Battle of Khaybar

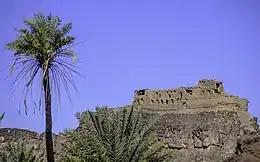
Fortress Qamus, one of the eight Jewish tribe confederation fortresses in Khaybar

In the seventh century, Khaybar was inhabited by Jews. The inhabitants had stored in a redoubt at Khaybar a siege-engine, swords, lances, shields and other weaponry. In the past some scholars attempted to explain the presence of the weapons, suggesting that they were used for settling quarrels among the families of the community. Vaglieri suggests that it is more logical to assume that the weapons were stored in a depot for future sale. Similarly the Jews kept 20 bales of cloth and 500 cloaks for sale, and other luxury goods. These commercial activities as a cause of hostility, Vaglieri argues, are similar to the economic causes behind persecutions in many other countries throughout history.